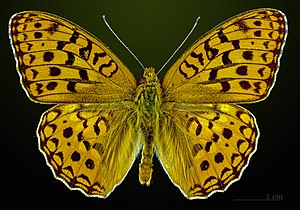
Skovperlemorsommerfugl / Beskrivelse
Skovperlemorsommerfugl er en sommerfugl i takvingefamilien. Den er vidt udbredt i Mellem- og Sydeuropa, og i Norden i Norge, Sverige og Finland op til 64. breddegrad samt mod øst gennem tempereret Asien. I Danmark findes den i Nordjyllands klitter og plantager samt i visse dele af Østdanmarks skovbryn og -lysninger, fx på Bornholm. Larven lever på violplanter.